Ivan Đaja

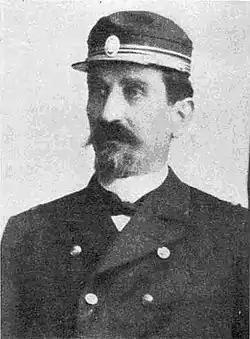
Captain Boža Đaja (1850–1914), Đaja's father

Đaja finished elementary and high school in Belgrade. After graduating at First Belgrade Gymnasium in 1902, he moved back to France, spending one year as a student at the Lycée Pierre-Corneille at Rouen. He studied philosophy under Émile Chartier. In 1903 he enrolled at the Sorbonne, where one of his fellow students and best friends was Émile Herzog, later famous French author under the name Andre Maurois. He studied natural sciences (botany, physiology and biochemistry) under Albert Dastre, great scientific experimenter, himself a student of Claude Bernard. Đaja gave his final exam in 1905 and, mentored by Dastre, received a PhD on 23 July 1909 with the thesis in physiology "Study on ferments of glycosides and carbohydrates in mollusks and crustaceans".